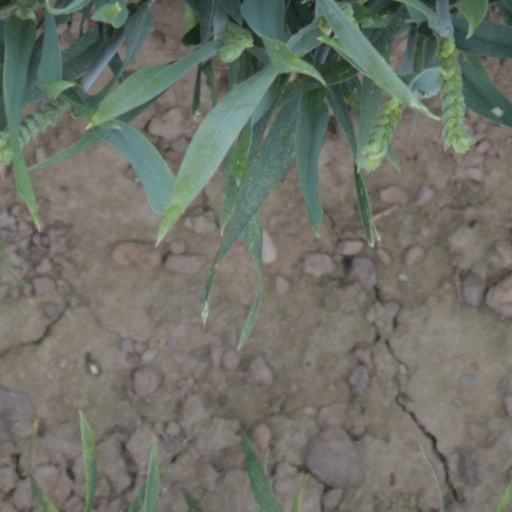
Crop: wheat